Manchi Rojulochaie

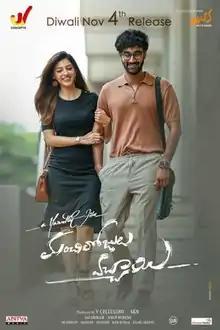
Theatrical release poster

Manchi Rojulochaie is a 2021 Indian Telugu-language romantic comedy film written and directed by Maruthi. Produced by UV Concepts (under V Celluloid) and SKN (under Mass Movie Makers), the film starred Santosh Sobhan, Mehreen Pirzada and Ajay Ghosh. "Manchi Rojulochaie" was released on 4 November 2021, coincinding with the festival of Diwali.